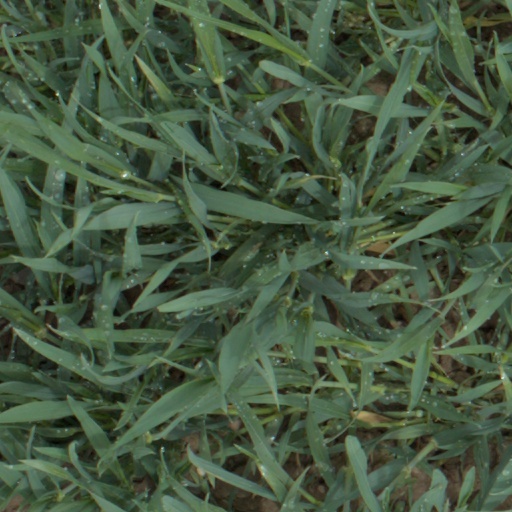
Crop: wheat